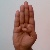
The image shows a hand gesture representing the letter 'B' in Indian Sign Language.